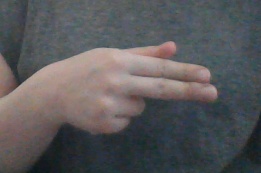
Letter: ghain